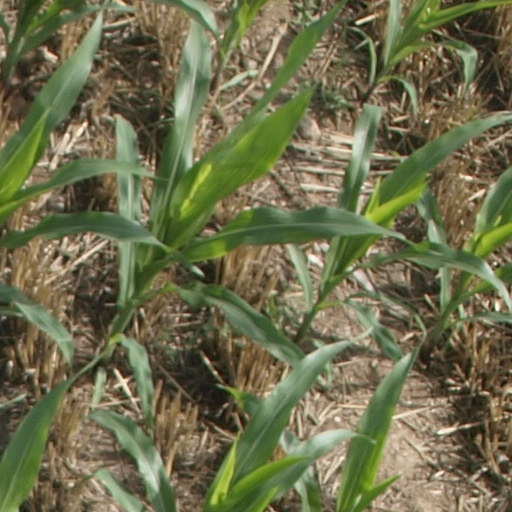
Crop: maize; corn